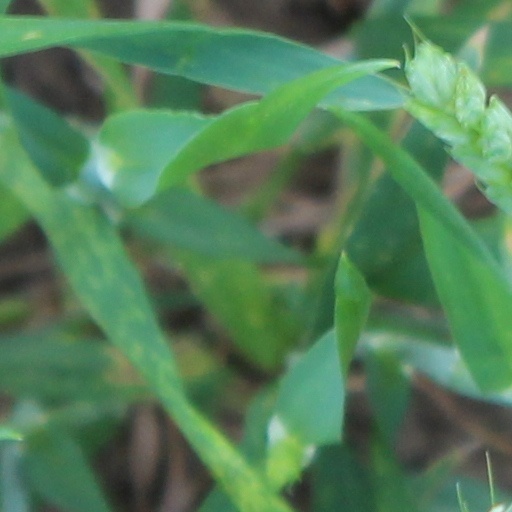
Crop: wheat